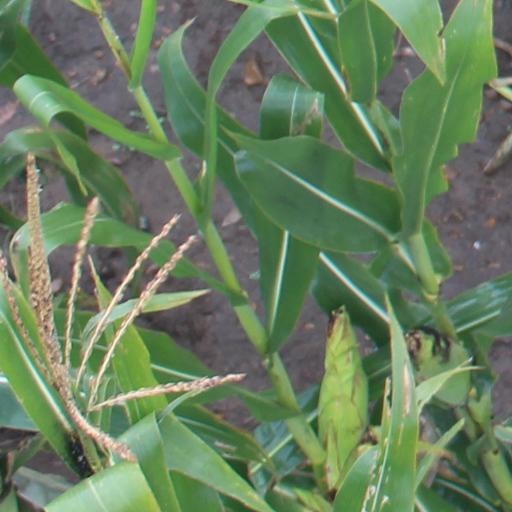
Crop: maize; corn